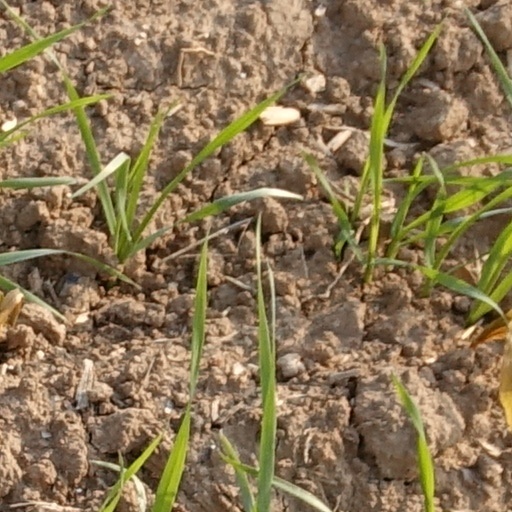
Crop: wheat